Avondale Mills

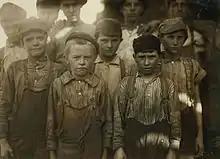
Child Workers at Avondale Mills, Birmingham

Working conditions at Avondale Mills were generally comparable to other textile mills in America. A product of his time, Comer utilized child labor relatively extensively at Avondale Mills. Alabama state law, at the time, required that no children younger than 12 be employed. Many of the families who moved to Birmingham from more rural, farming communities, were accustomed to children working alongside adults, and they expected their children to do the same at the mills. Conditions at mills, however, were quite different than conditions on a farm. "On the farm, children worked hard but at their own pace, with no penalty for stopping. Mill work, however, endangered children because they often did not have the stamina or physical strength to work long hours." Fatigue on a farm could lead to mistakes, but fatigue in a mill could lead to death.